HMS Endeavour

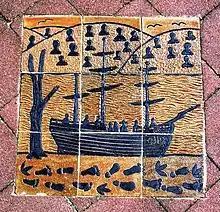
Tile on street depicting HMS "Endeavour". Cooktown. 2005

On 27 May 1768, Cook took command of "Earl of Pembroke", valued in March at £2,307. 5s. 6d. but ultimately purchased for £2,840. 10s. 11d. and assigned for use in the Society's expedition. She was refitted at Deptford by the dock's master shipwright Adam Hayes on the River Thames for the sum of £2,294, almost the price of the ship herself. The hull was recaulked and copper sheathed to protect against shipworm, and a third internal deck installed to provide cabins, a powder magazine and storerooms. The new cabins provided around of floorspace apiece being allocated to Cook and the Royal Society representatives: naturalist Joseph Banks, Banks' assistants Daniel Solander and Herman Spöring, astronomer Charles Green, and artists Sydney Parkinson and Alexander Buchan. These cabins encircled the officers' mess. The great cabin at the rear of the deck was designed as a workroom for Cook and the Royal Society. On the rear lower deck, cabins facing on to the mates' mess were assigned to lieutenants Zachary Hickes and John Gore, ship's surgeon William Monkhouse, the gunner Stephen Forwood, ship's master Robert Molyneux, and the captain's clerk Richard Orton. The adjoining open mess deck provided sleeping and living quarters for the marines and crew, and additional storage space.